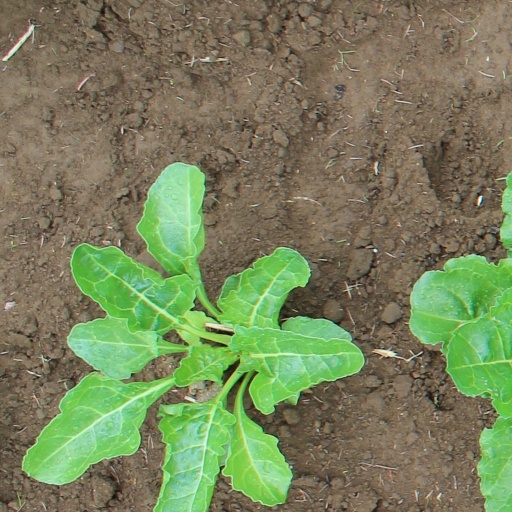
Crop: sugar beet